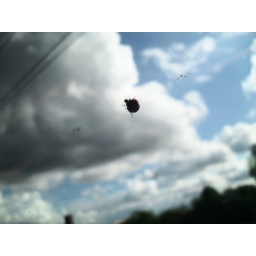
just a ladybird casually walking around the window of a virgin train going 110mph